Max Boot

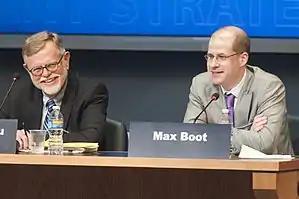

Boot wrote for the CFR through 2010 and 2011 for publications such as "Newsweek", "The Boston Globe", "The New York Times" and "The Weekly Standard". He particularly argued that President Barack Obama's health care plans made maintaining U.S. superpower status harder, that withdrawal of U.S. troops from Iraq occurred prematurely while making another war there more likely, and that the initial U.S. victory in Afghanistan had been undone by government complacency though forces could still pull off a victory. He also wrote op-eds criticizing planned budget austerity measures in both the U.S. and the U.K. as hurting their national security interests.